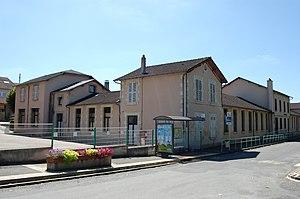
Châlus, Haute-Vienne, Ecole élémentaire
Châlus est une commune française située dans le département de la Haute-Vienne, en région Nouvelle-Aquitaine. Localisée au sud-ouest de Limoges et au nord-est de Périgueux, elle appartient au Limousin historique. Elle est connue pour être le lieu où le roi d'Angleterre Richard Cœur de Lion fut mortellement blessé en 1199.